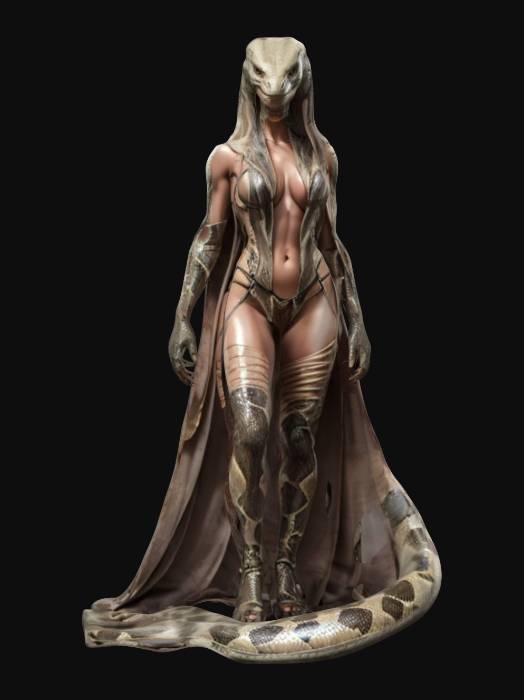
미적 점수 (1~10점): 4